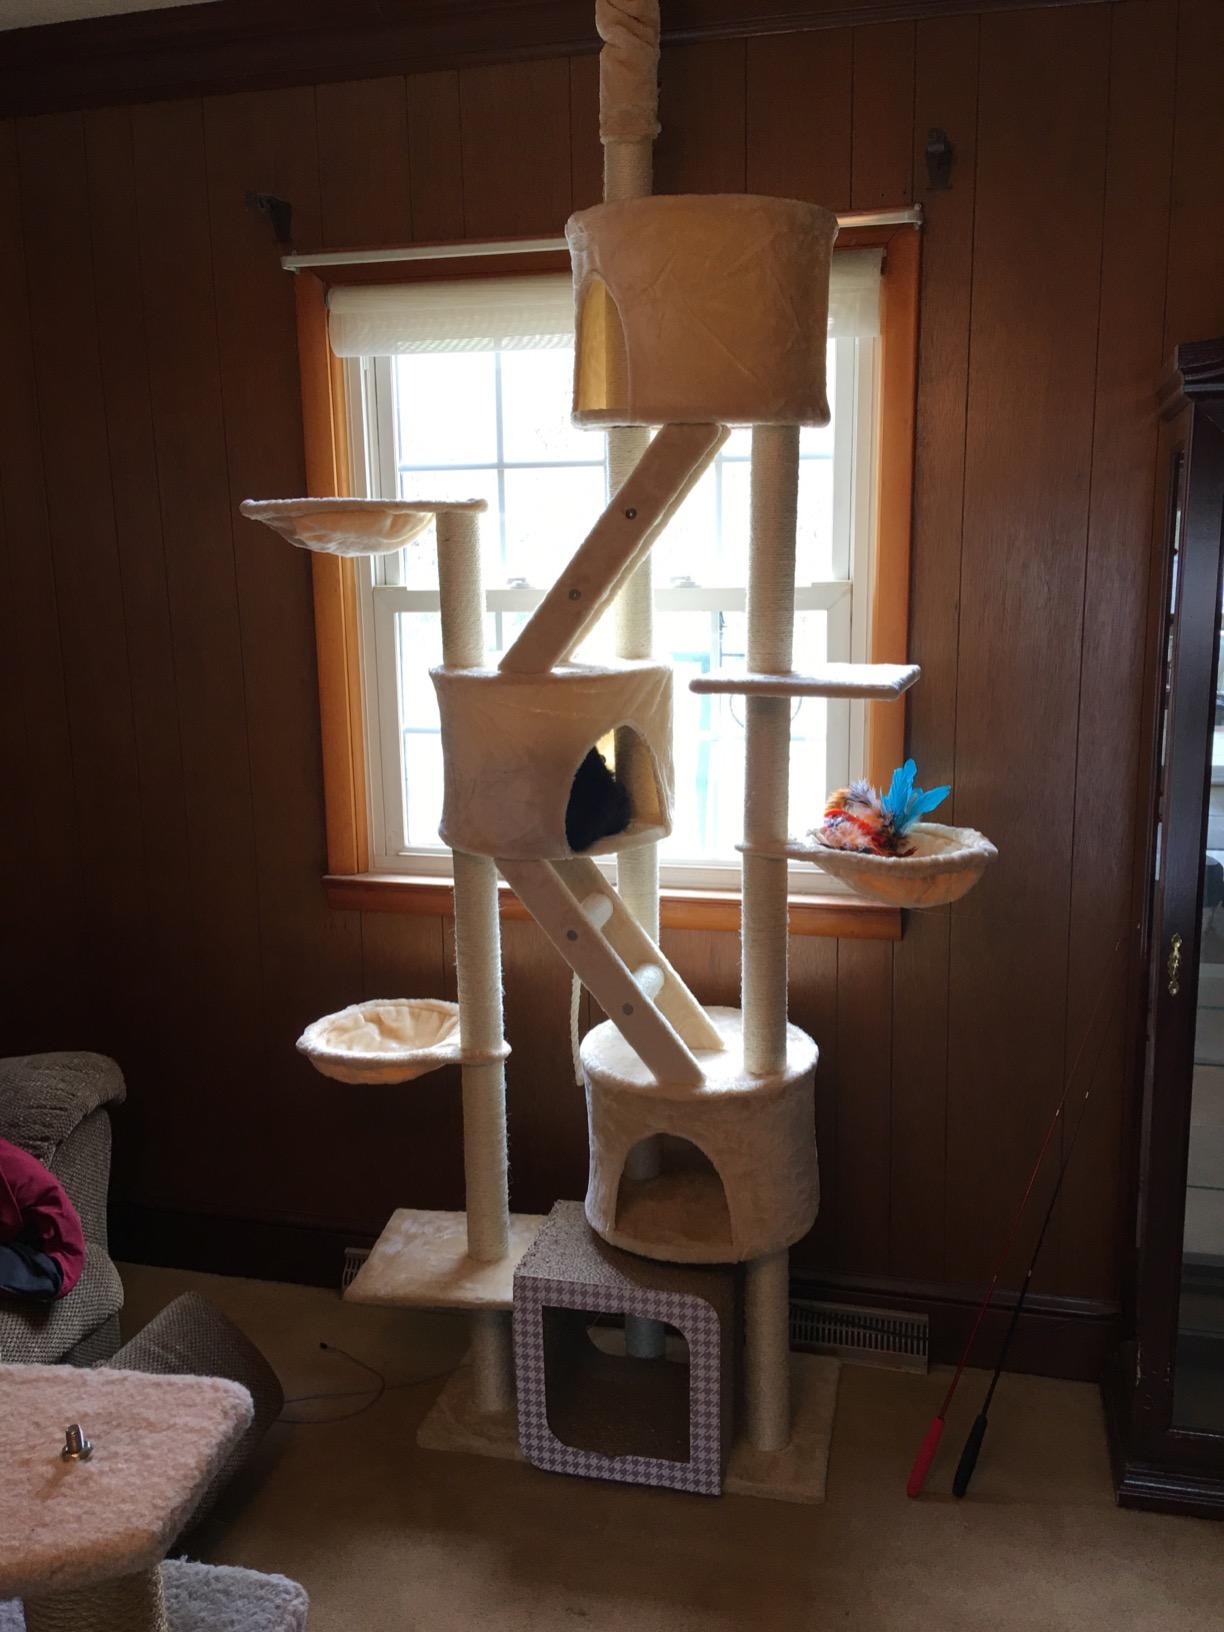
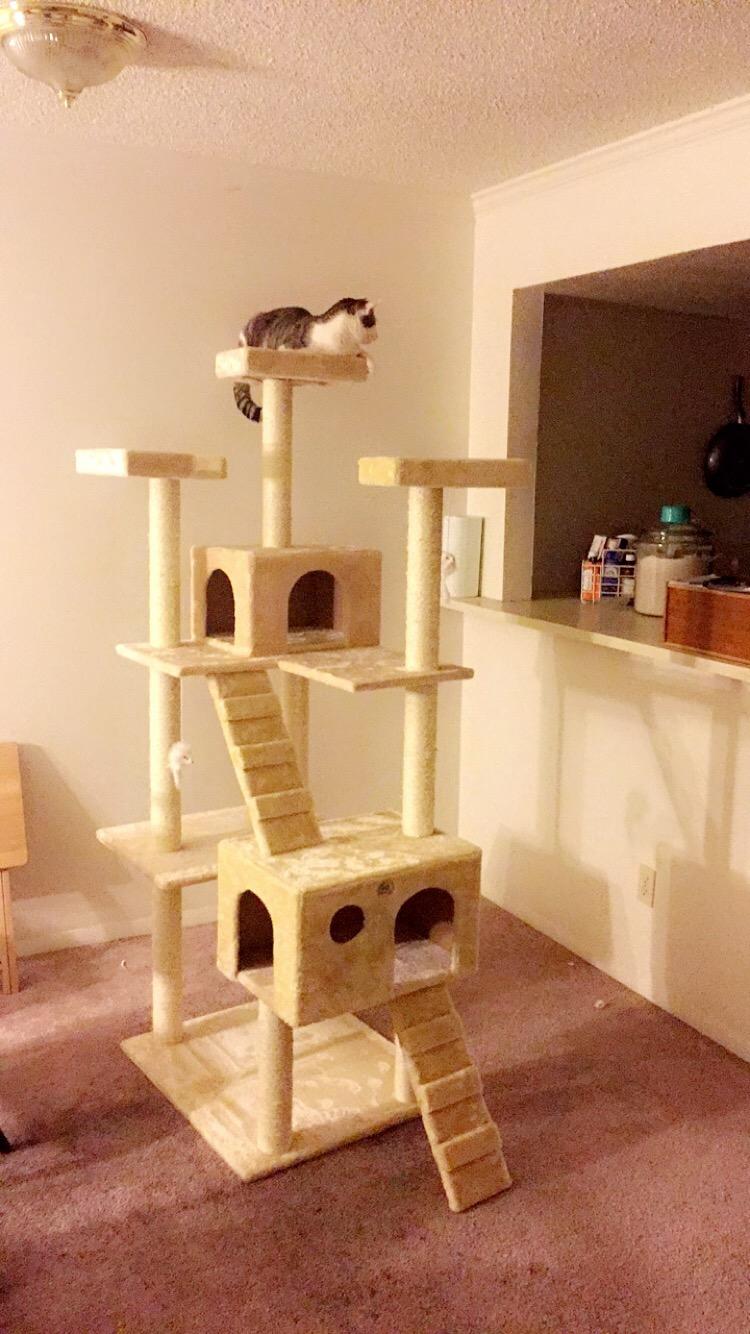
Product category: items_cat tree
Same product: no